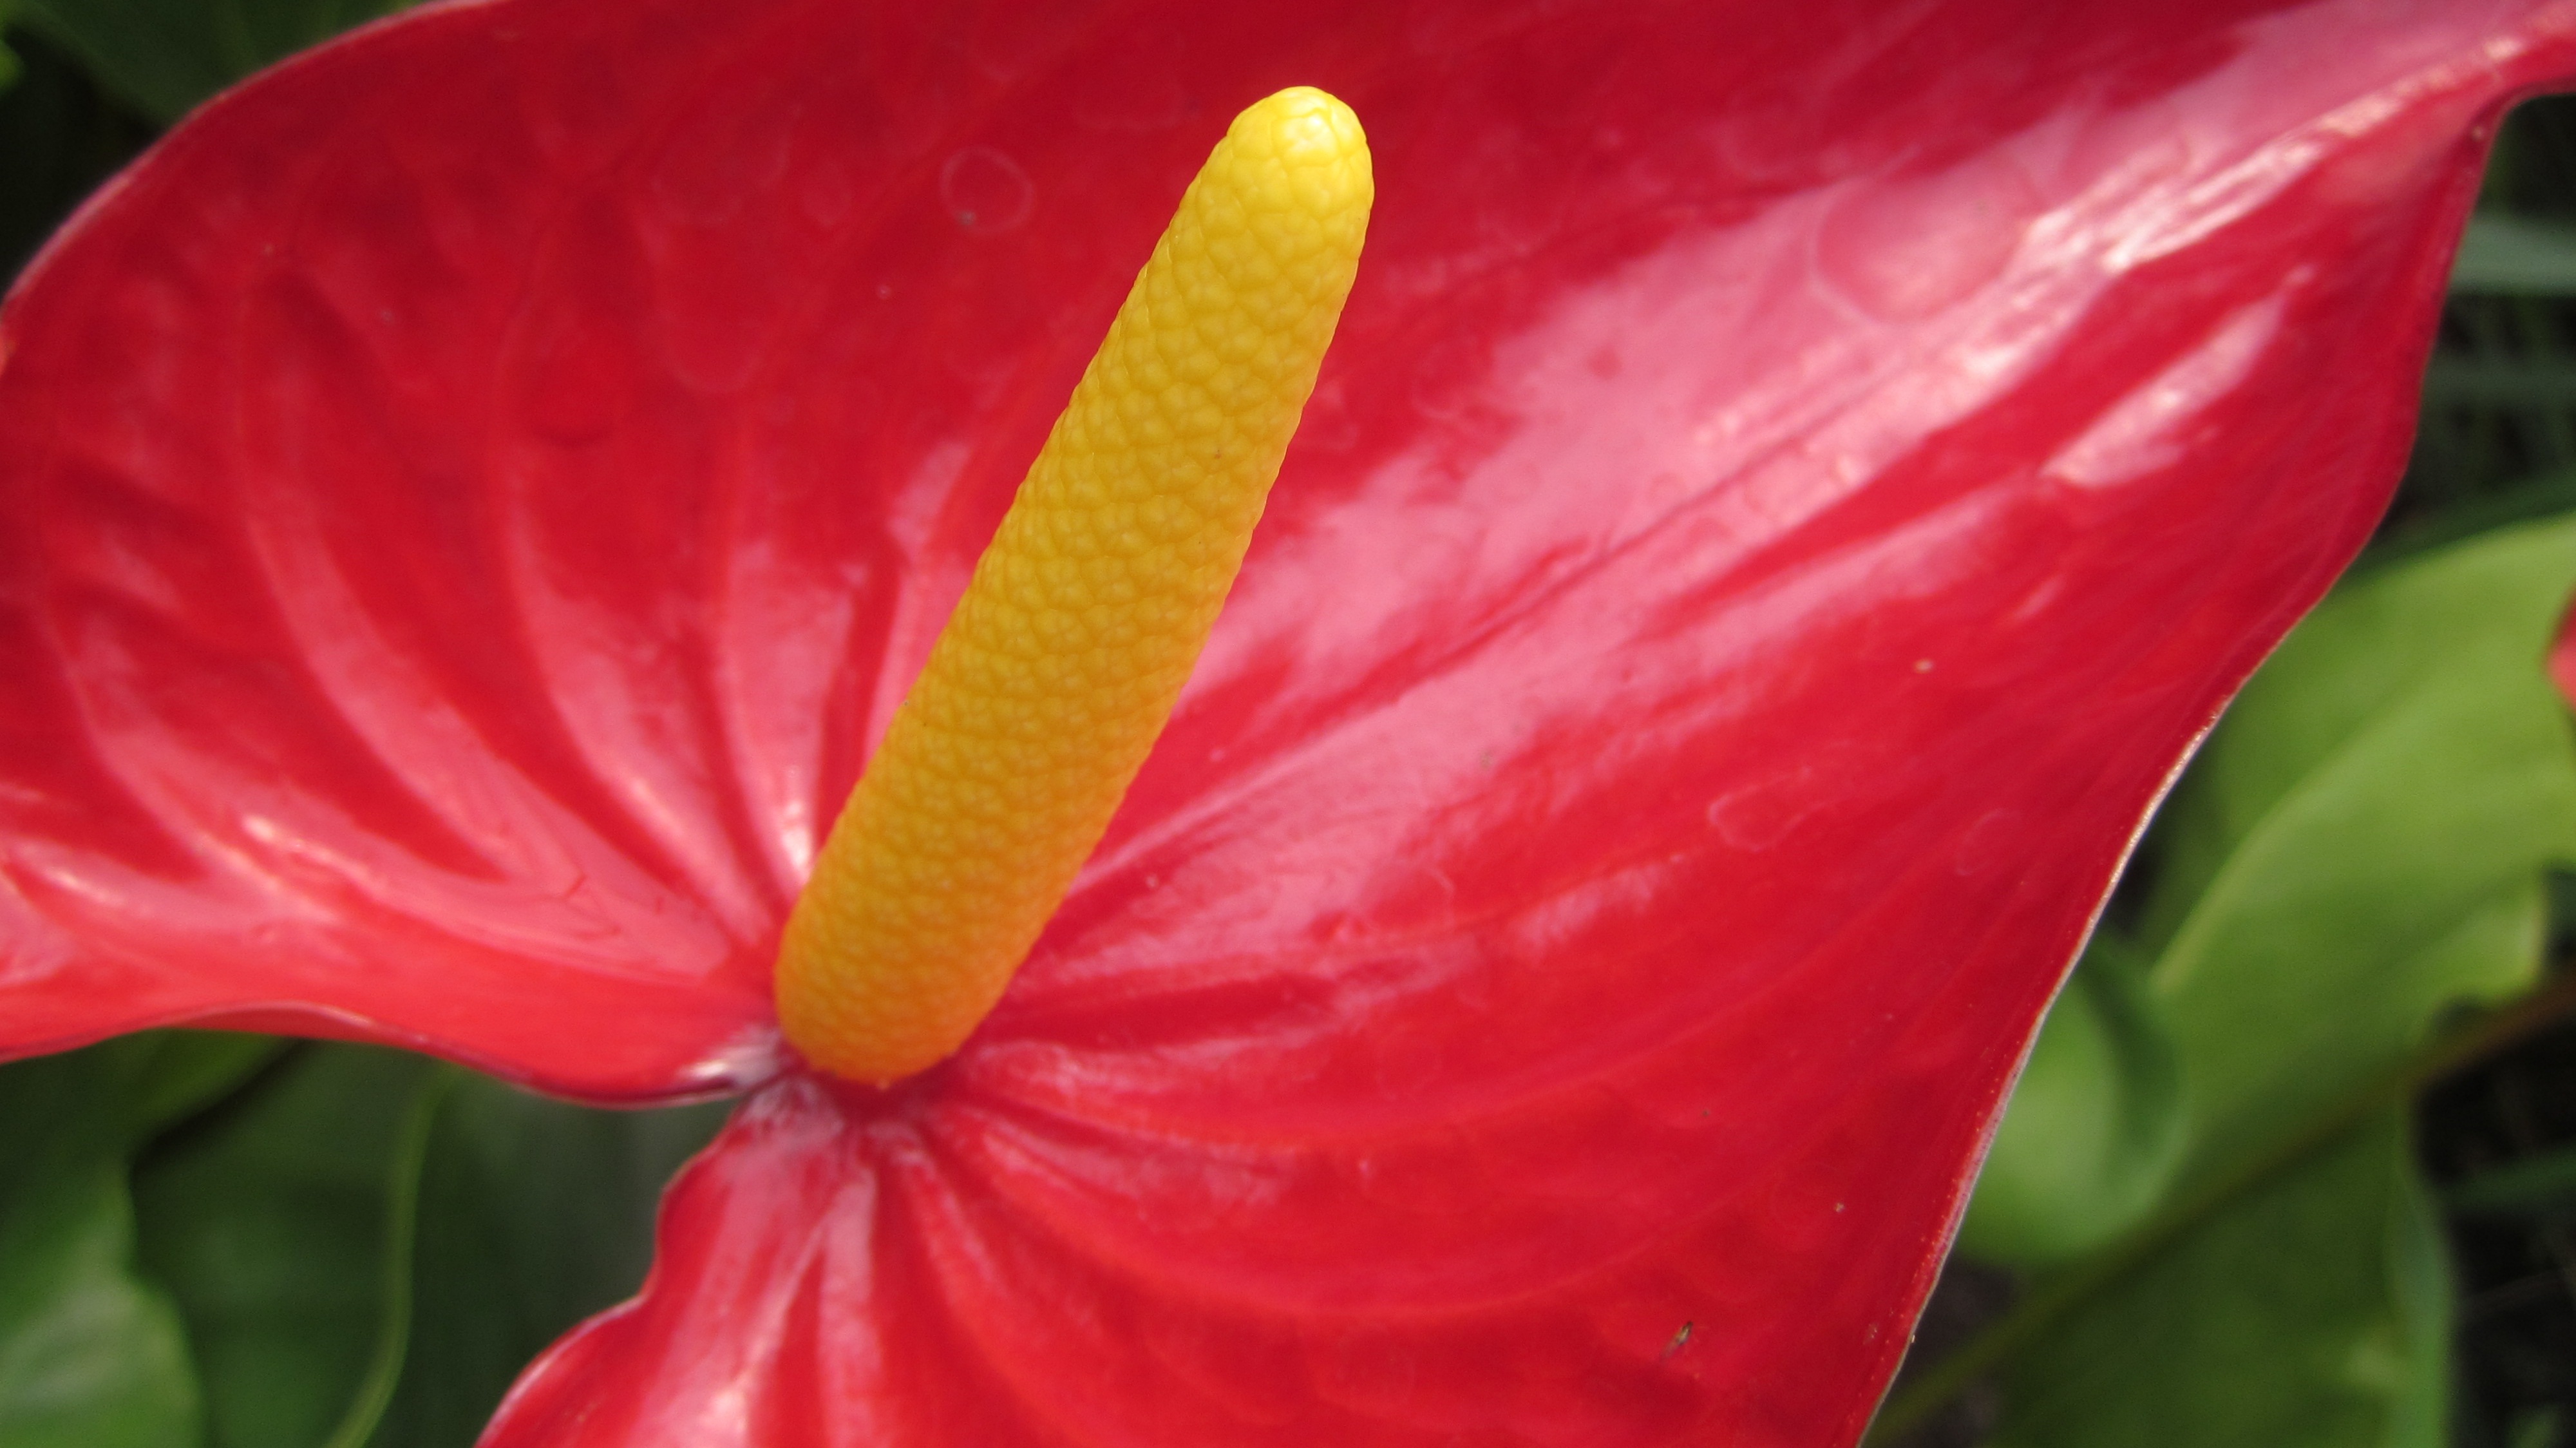
nature, plant, leaf, flower, petal, tulip, red, natural, botany, garden, flora, health, close up, lily, therapy, macro photography, flowering plant, plant stem, land plant